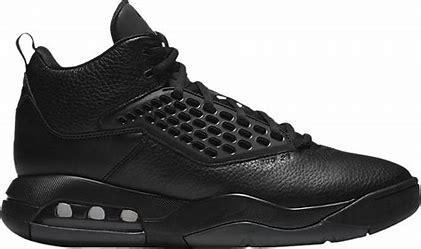
Brand: Jordan
Model: Maxin 200